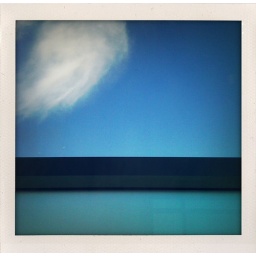
A cloud in my window